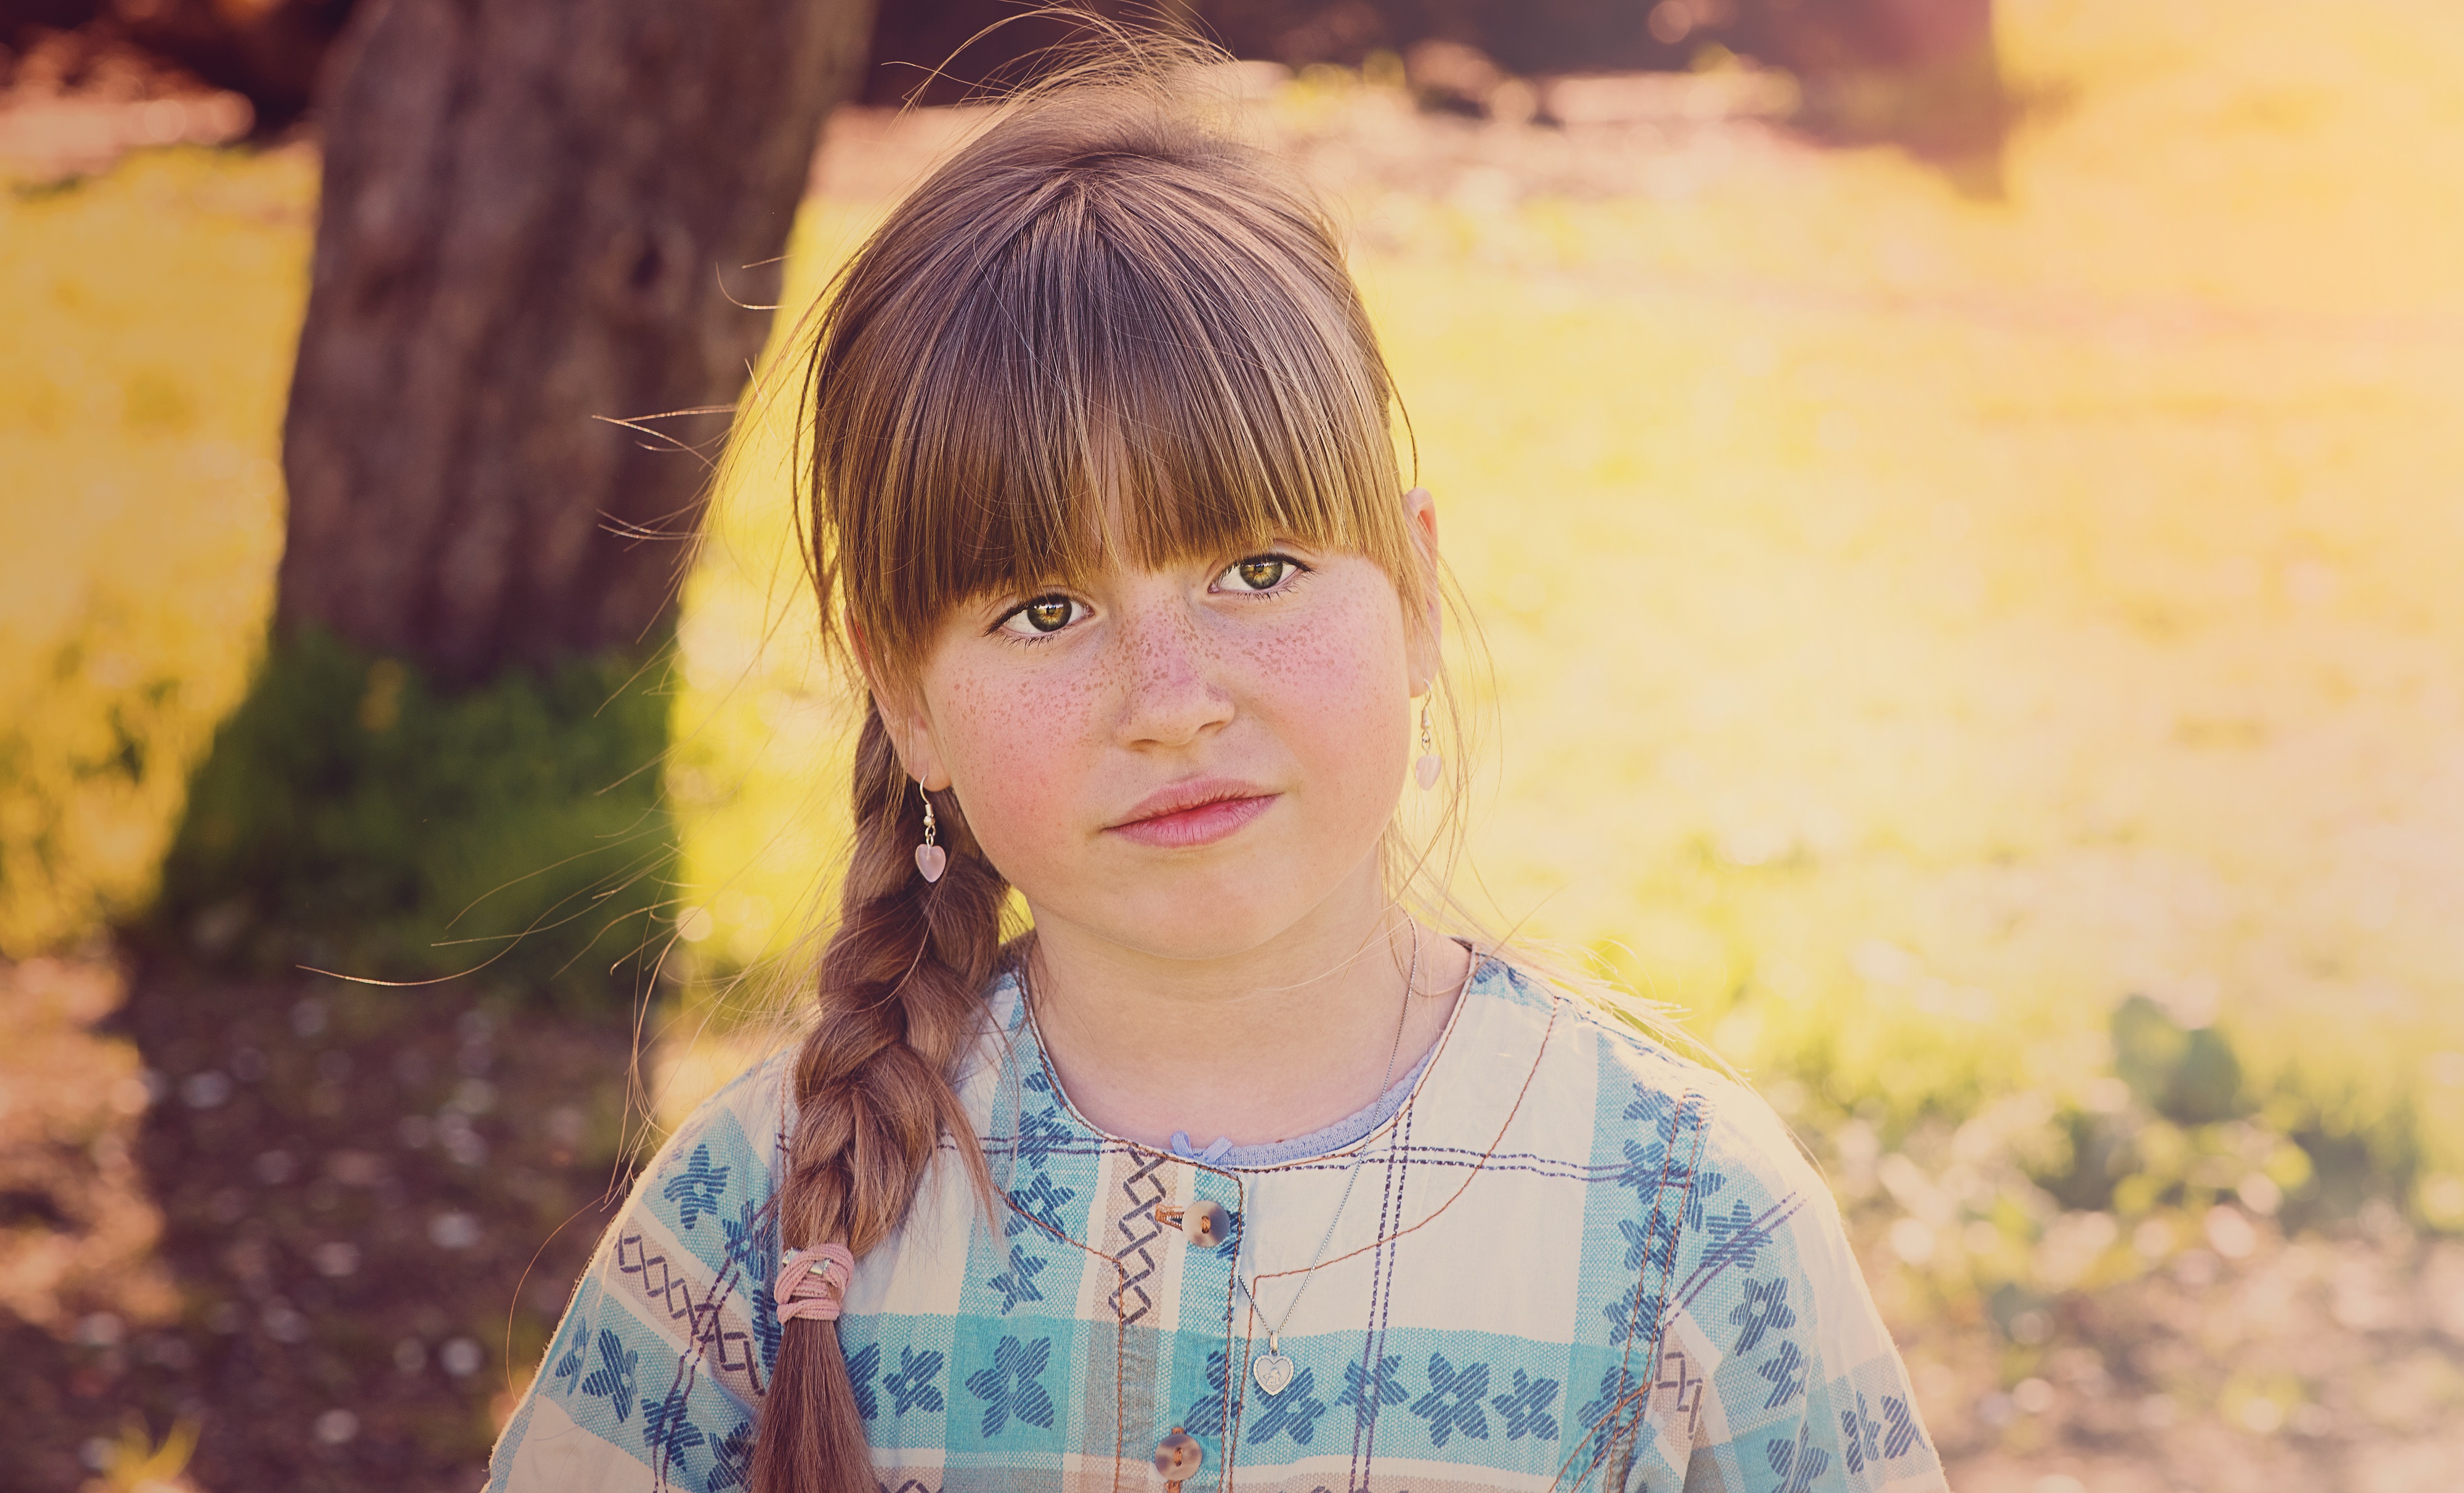
nature, person, people, girl, woman, hair, photography, flower, portrait, spring, color, autumn, child, human, lady, facial expression, season, hairstyle, smile, face, dress, eye, photograph, skin, beauty, out, emotion, photo shoot, land love, portrait photography